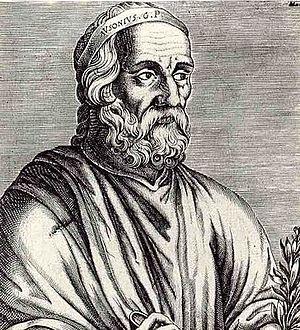
Cet article liste les personnalités liées à Bordeaux.
Le Bazadais est une ancienne circonscription partagée entre les provinces de Gascogne et de Guyenne située au sud-est de l'actuel département de la Gironde. Sa partie méridionale est une région naturelle et un pays traditionnel de Gascogne.
Ausone, de son nom complet Decimus Magnus Ausonius, né en 309/310 à Bazas ou à Bordeaux, mort vers 394/395 dans une villa située entre Langon et La Réole, est un homme politique, homme de lettres et pédagogue gallo-romain de la période du Bas-Empire, proche de l'empereur Gratien ; il fut notamment préfet du prétoire des Gaules en 378.